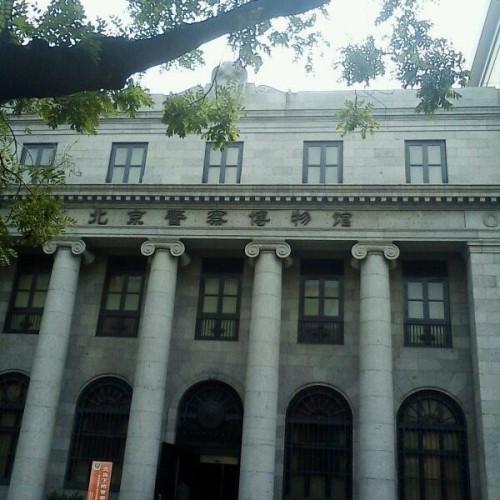
地标名称：北京警察博物馆
所在城市：北京市·东城区